List of Philadelphia 76ers seasons

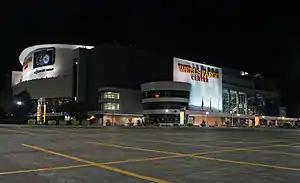
Exterior of the Wells Fargo Center, the current home of the 76ers.

The Philadelphia 76ers are an American professional basketball team based in Philadelphia. The Sixers play in the Atlantic Division of the Eastern Conference in the National Basketball Association (NBA). In seventy complete NBA seasons, the franchise has played in the Finals nine times and won three championships. The Sixers have the third-highest victory total and third most playoff appearances in NBA history. Since 1996, the Sixers have played home games at Wells Fargo Center.